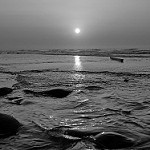
Label: B & W